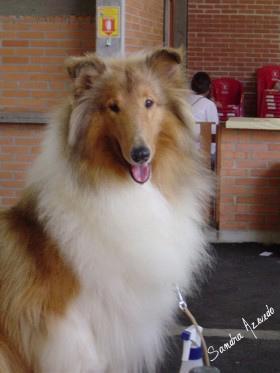
collie